Cossacks

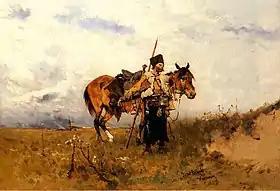
"Cossack on duty" (portrayal of 16th–17th century), painting by Józef Brandt

The divisions between the elite and the lawless led to the formation of a Cossack army, beginning in 1667 under Stenka Razin, and ultimately to the failure of Razin's rebellion.